Vaynol cattle

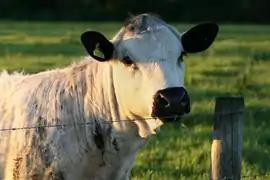
Look of Vaynol cattle

This endangered breed is very similar to the White Park. Vaynol cattle are angular in appearance with curved hocks and a sloping rump. They can be white with black points or sometimes completely black. The black is found on the ears, eyelids, hooves, nose, on the point of the horns and they sometimes have black socks. The females can have black teats on their udders. They have long horns, curving outwards and upwards. Bulls weigh from and cows weigh from .